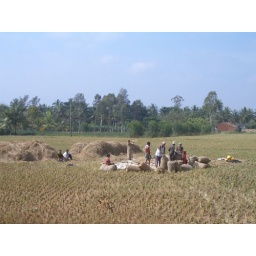
Workers in a field near the road from Mysore to Somnathpur, Karnataka.